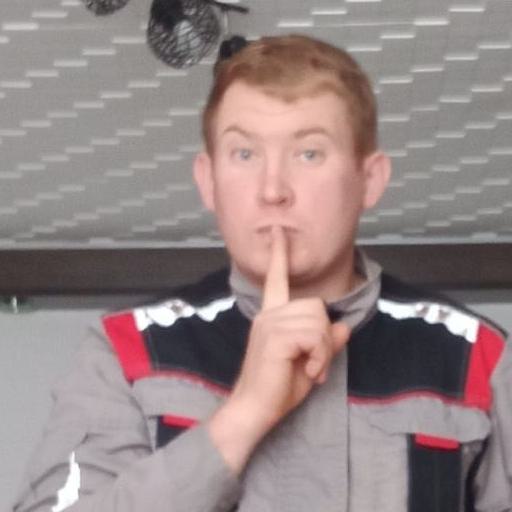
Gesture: mute